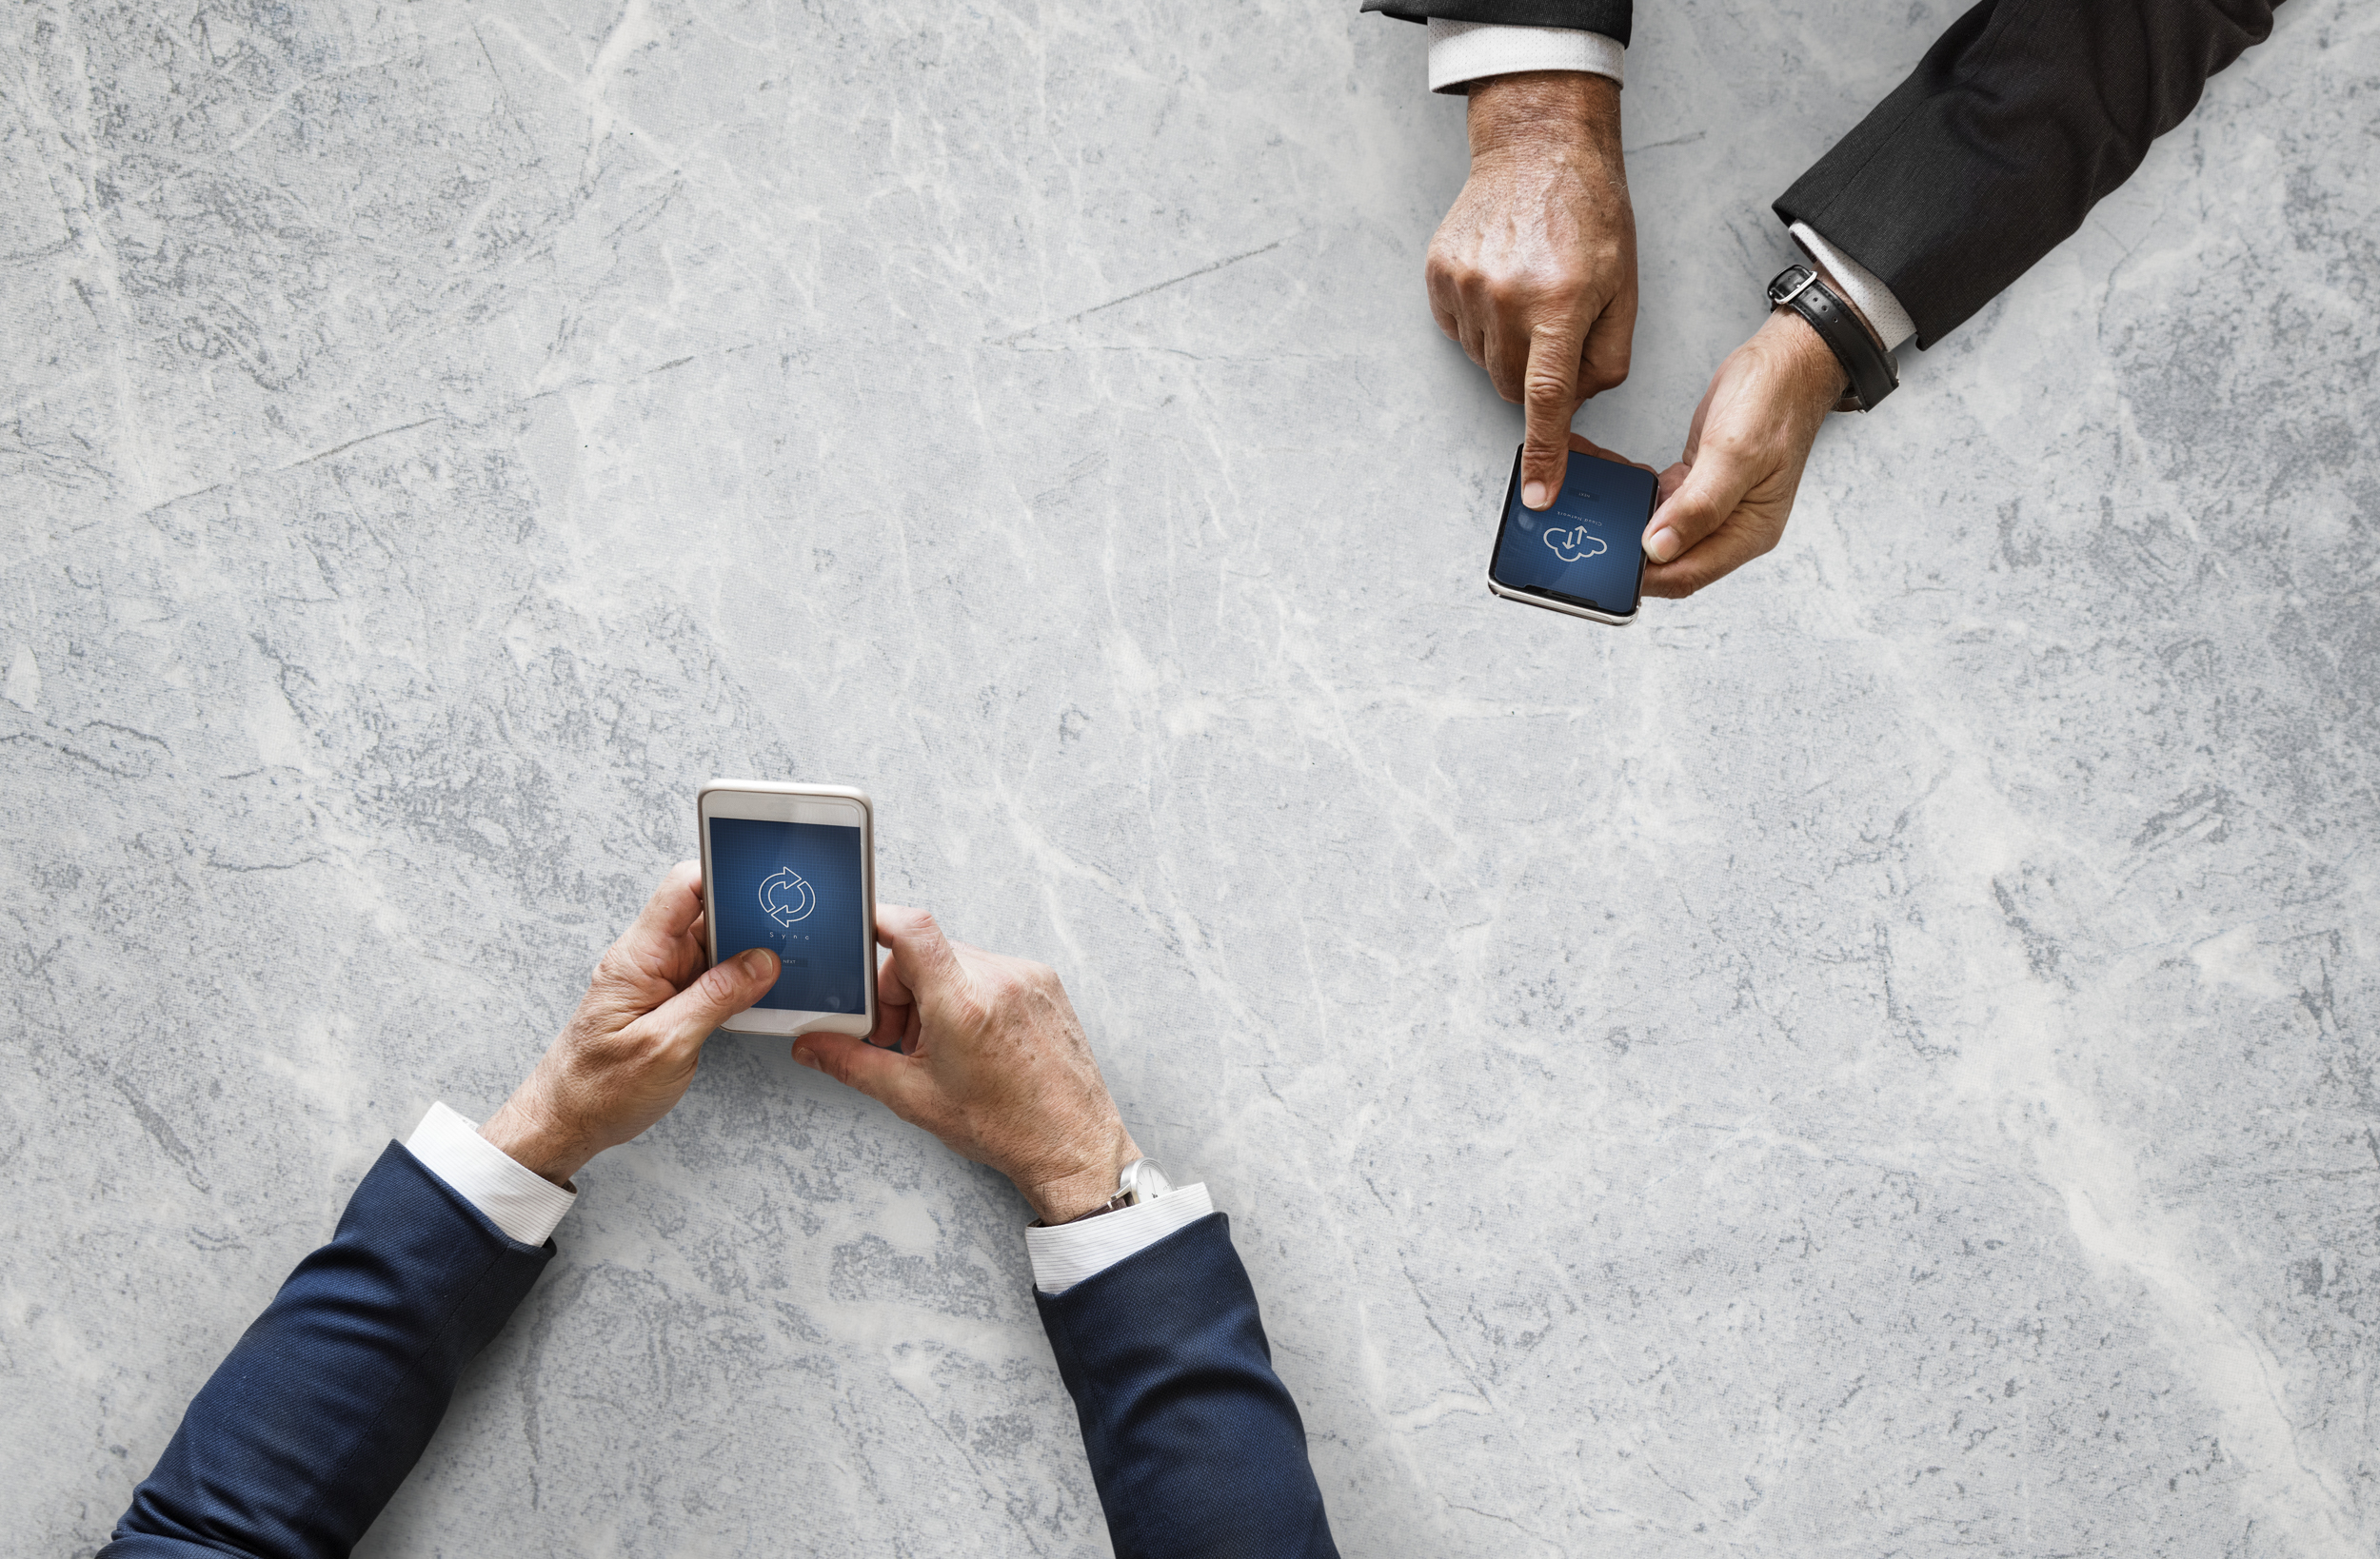
mobile, phone, network, office, sharing, smartphone, sync, technology, together, transfer, upload, using, wireless, hand, product design, flooring, floor